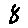
Label: 8